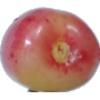
Label: Cherry Rainier 1